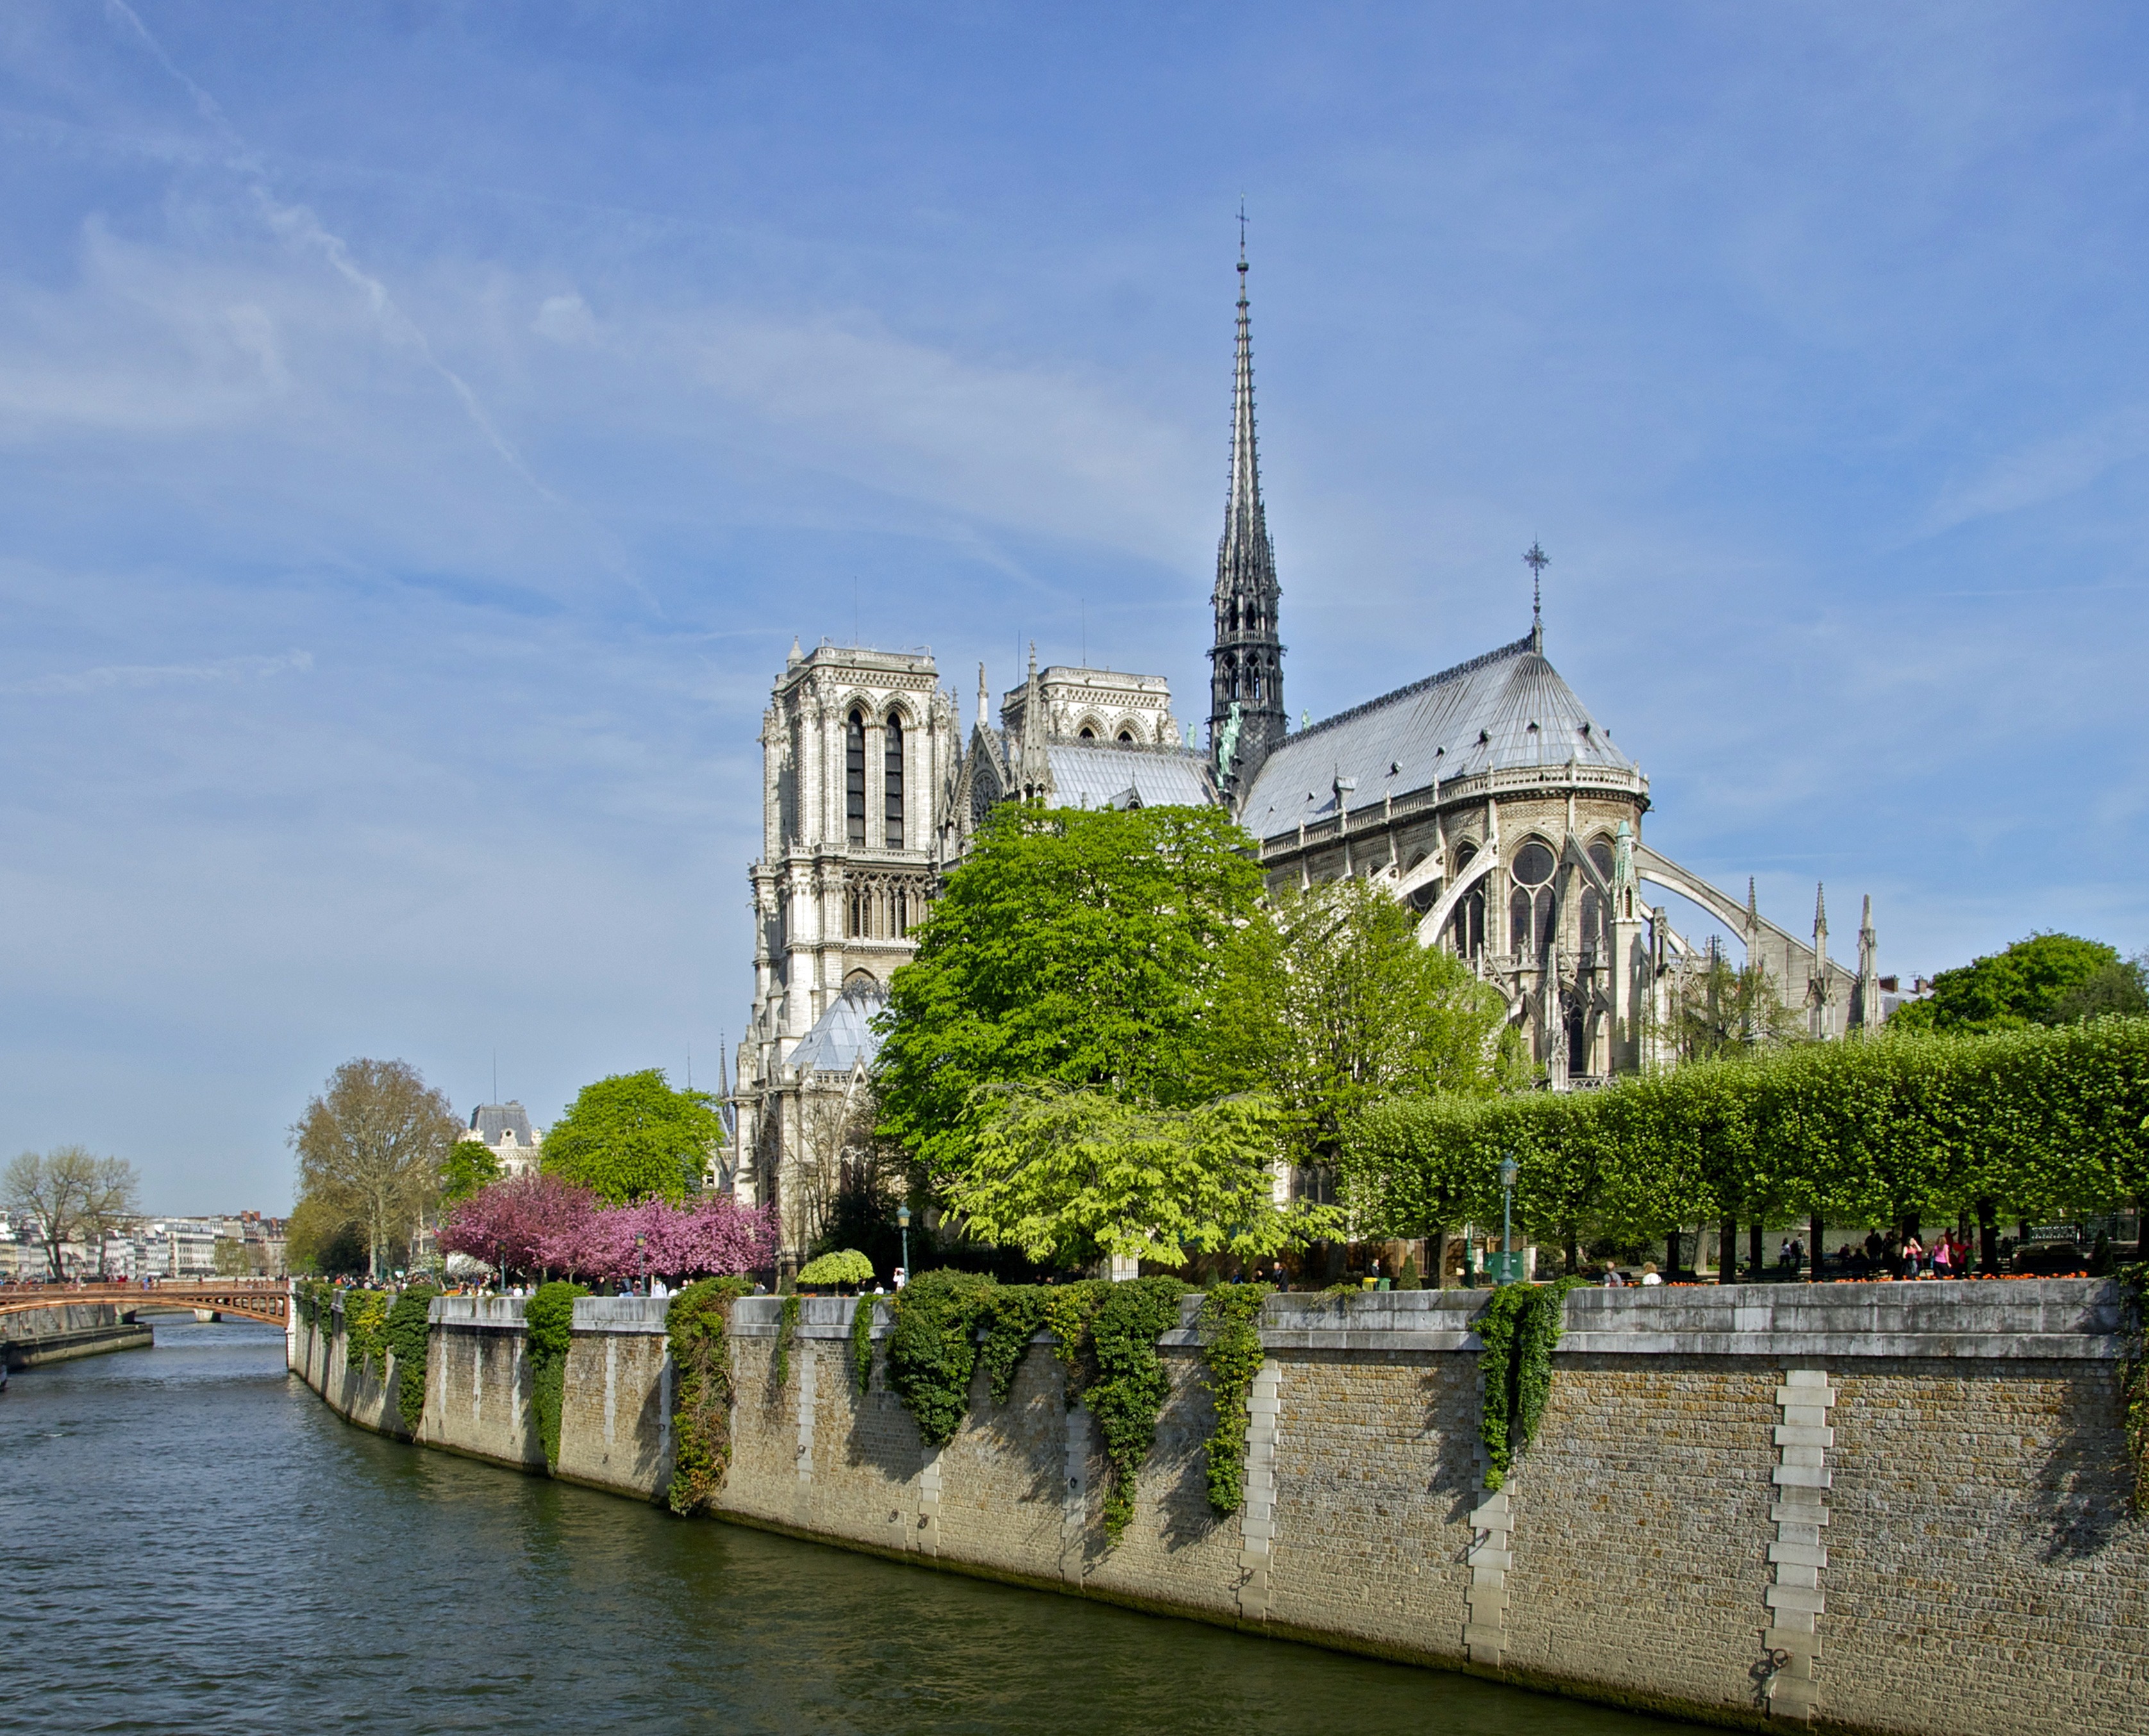
water, nature, sky, bridge, flower, building, chateau, palace, city, paris, urban, wall, river, canal, cityscape, vacation, france, reflection, landmark, church, cathedral, historic, tourism, waterway, place of worship, flowers, outside, clouds, seine, historical, cities, moat, notre dame, tours